Shosanbetsu, Hokkaido

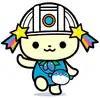
Syosamaru, the village's mascot

Shosanbetsu's mascot is who is an alien bear. Her ears resemble shooting stars. She wears a helmet that resembles the Shosanbetsu observatory, a necklace made of blue honeysuckle and a pochette that resembles a pufferfish. She was designed by Eiichi Shiozaki of Osaka.